Alexander II Magnet School (Macon, Georgia)

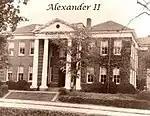

Elam Alexander (1796–1863) was an architect, entrepreneur, and founding father of the city of Macon. He became a successful businessman after permanently moving from his birthplace, Iredell County, North Carolina, to Macon in 1826. For over the next 30 years, Alexander was responsible for the development of several of Macon's most iconic and historical buildings and institutions during the city's early expansion period. As a strong advocate for public education within the community, Alexander funded and helped build a number of public educational institutions across Macon—later referred to as "Alexander Free Schools". Alexander left instructions in his will to form the "Alexander Free School Board" trust, later named the "Elam Alexander Trust", to continue his lifelong work of promoting education throughout Bibb County.